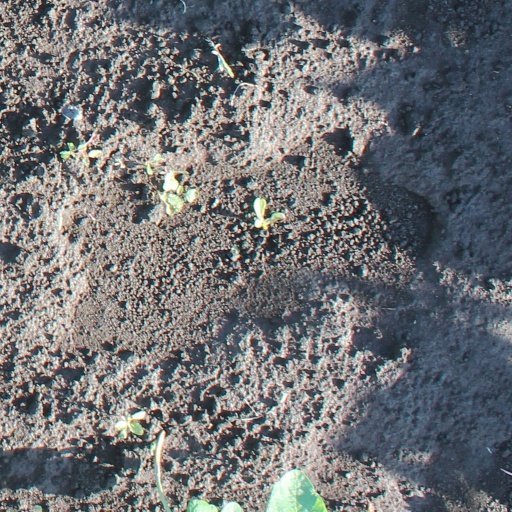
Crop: soybean